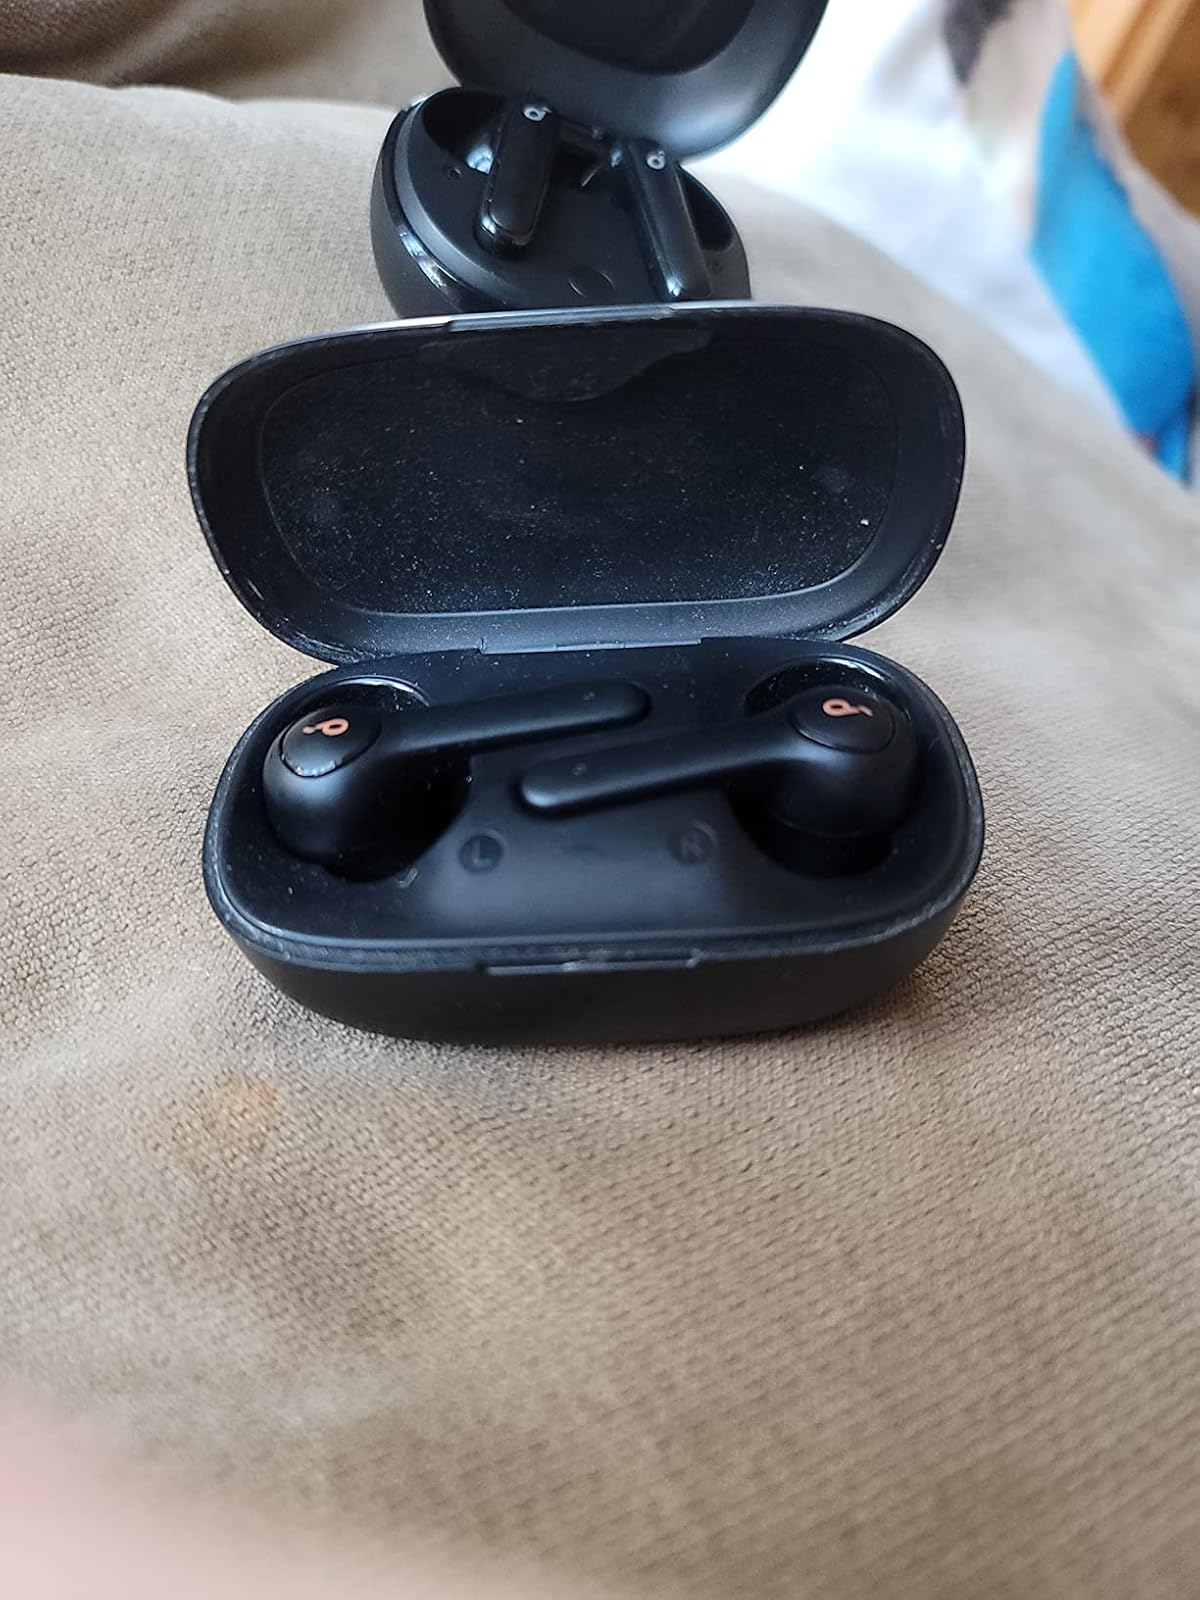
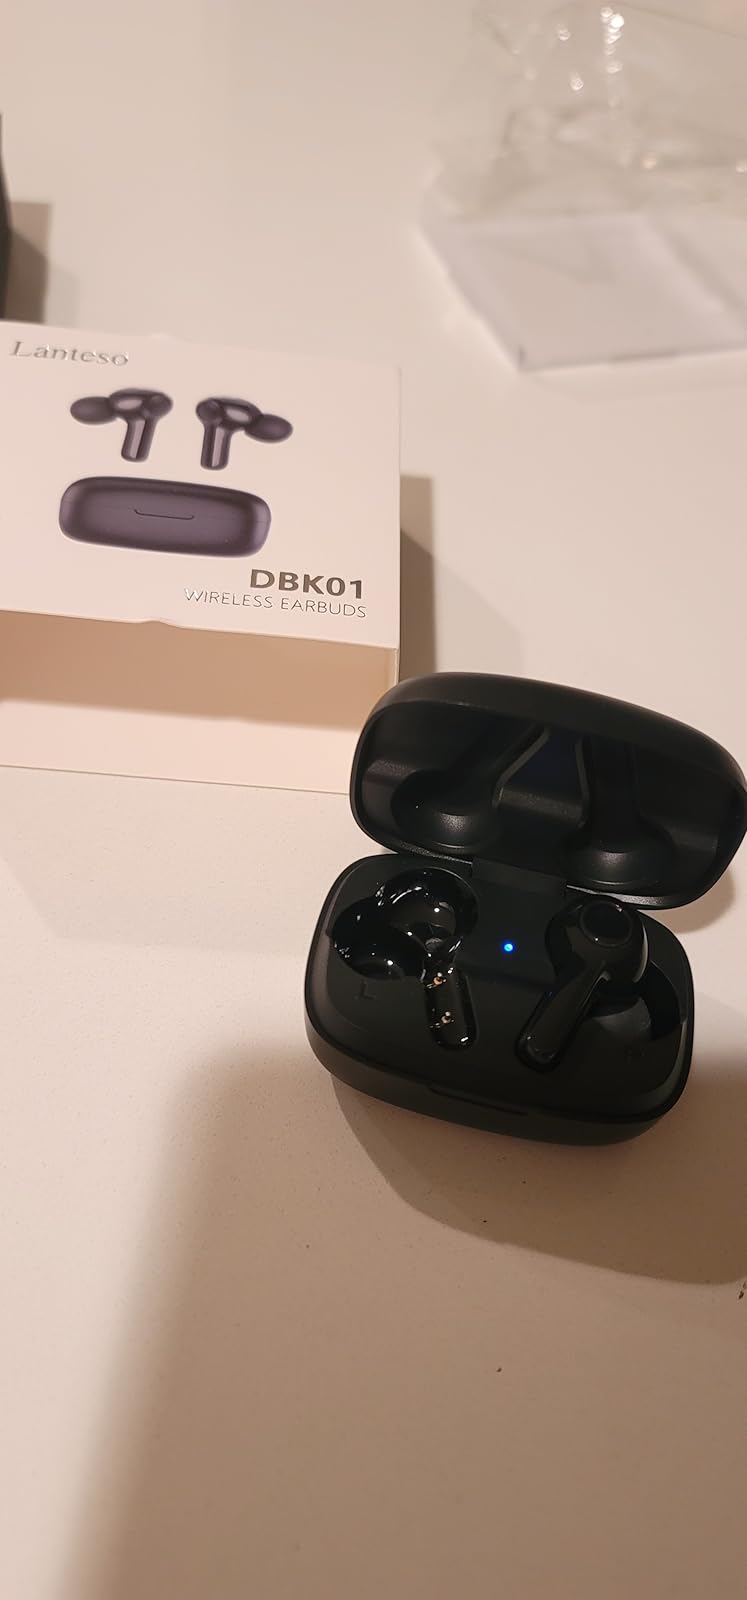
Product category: earbuds
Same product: no